Tokugawa shogunate

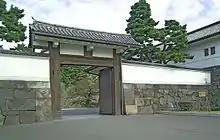
Sakuradamon Gate of Edo Castle where Ii Naosuke was assassinated in 1860

In principle, the requirements for appointment to the office of rōjū were to be a "fudai daimyō" and to have a fief assessed at "koku" or more. However, there were exceptions to both criteria. Many appointees came from the offices close to the "shōgun", such as "" (側用人), Kyoto Shoshidai, and Osaka-jō dai.